International Shooting Sport Federation

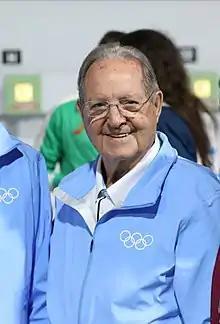
Olegario Vázquez Raña at the 2018 Summer Youth Olympics

In 1976 Hasler, after serving the ISSF for sixteen years, stepped down from the presidency, opening the way for his First Vice President George Vichos, whose administration lasted four years: during the ISSF General Assembly of the XXII Olympiad, held in Mexico City, Olegario Vázquez Raña emerged as the leading candidate for the presidency. The Mexican, an active shooter with four Olympic Games and five World Championship participations, was elected in February 1980, with 125 out of 132 votes in his favor. The 1980 General Assembly also elected Horst G. Schreiber, a prominent attorney in Munich, Germany, as the new Secretary General.